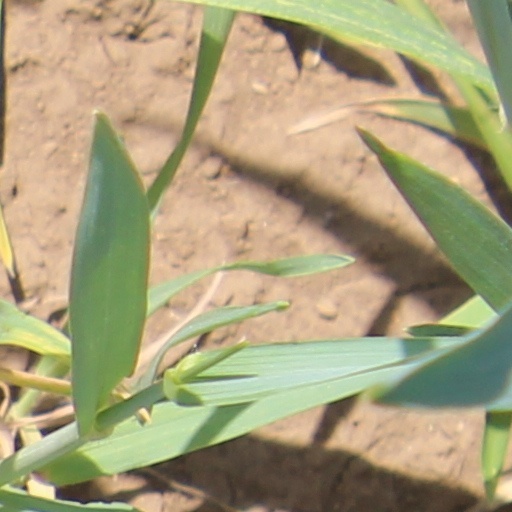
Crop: wheat